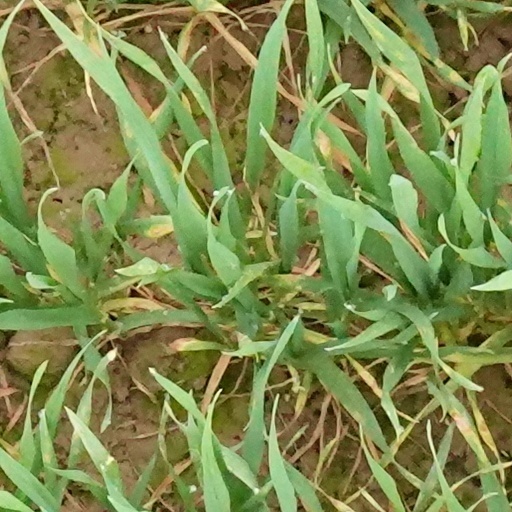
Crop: wheat